Castro Sweep

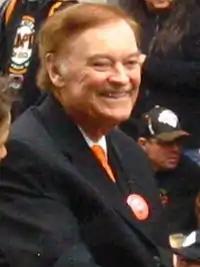

Five days after the sweep, ACT UP issued a response in which they called for the resignation of the San Francisco Chief of Police Frank Jordan, a plan for public accountability, and disciplinary actions against officers who had been involved. The SFPD responded to the sweep by either suspending, demoting, or reassigning some of the officers who had been involved. Chief Jordan reprimanded Deputy Chief Frank Reed, who was head of the SFPD's Patrol Bureau, and Captain Richard Fife was moved to the Traffic Bureau. Jordan was also going to demote Deputy Chief Jack Jordan, his brother, but Jack resigned before he could do so. Captain Richard Cairns, who had been the tactical squad leader on the night of the sweep, was placed on administrative duty and later suspended from the SFPD for beating several protestors with his nightstick. Cairns objected to the suspension and later sued the city for its handling of his disciplinary case, arguing that he had acted in self-defense. The SFPD also made changes to its guidelines regarding their liaisons to the LGBT community after the event. According to the GLBT Historical Society, the disciplinary hearings "revealed the weakness of the city’s civilian police oversight system", and they said that protests from the LGBT community regarding police accountability for the sweep would continue for the next three years. Several protestors received payments from the city due to damages sustained in the sweep, as a group of citizens who had been present at the sweep later sued the city and settled out of court, with the city paying out about $200,000.